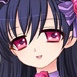
Portrait style: Anime Portrait